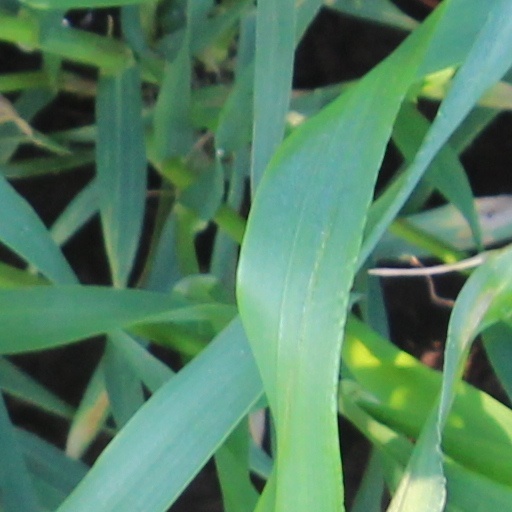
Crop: wheat